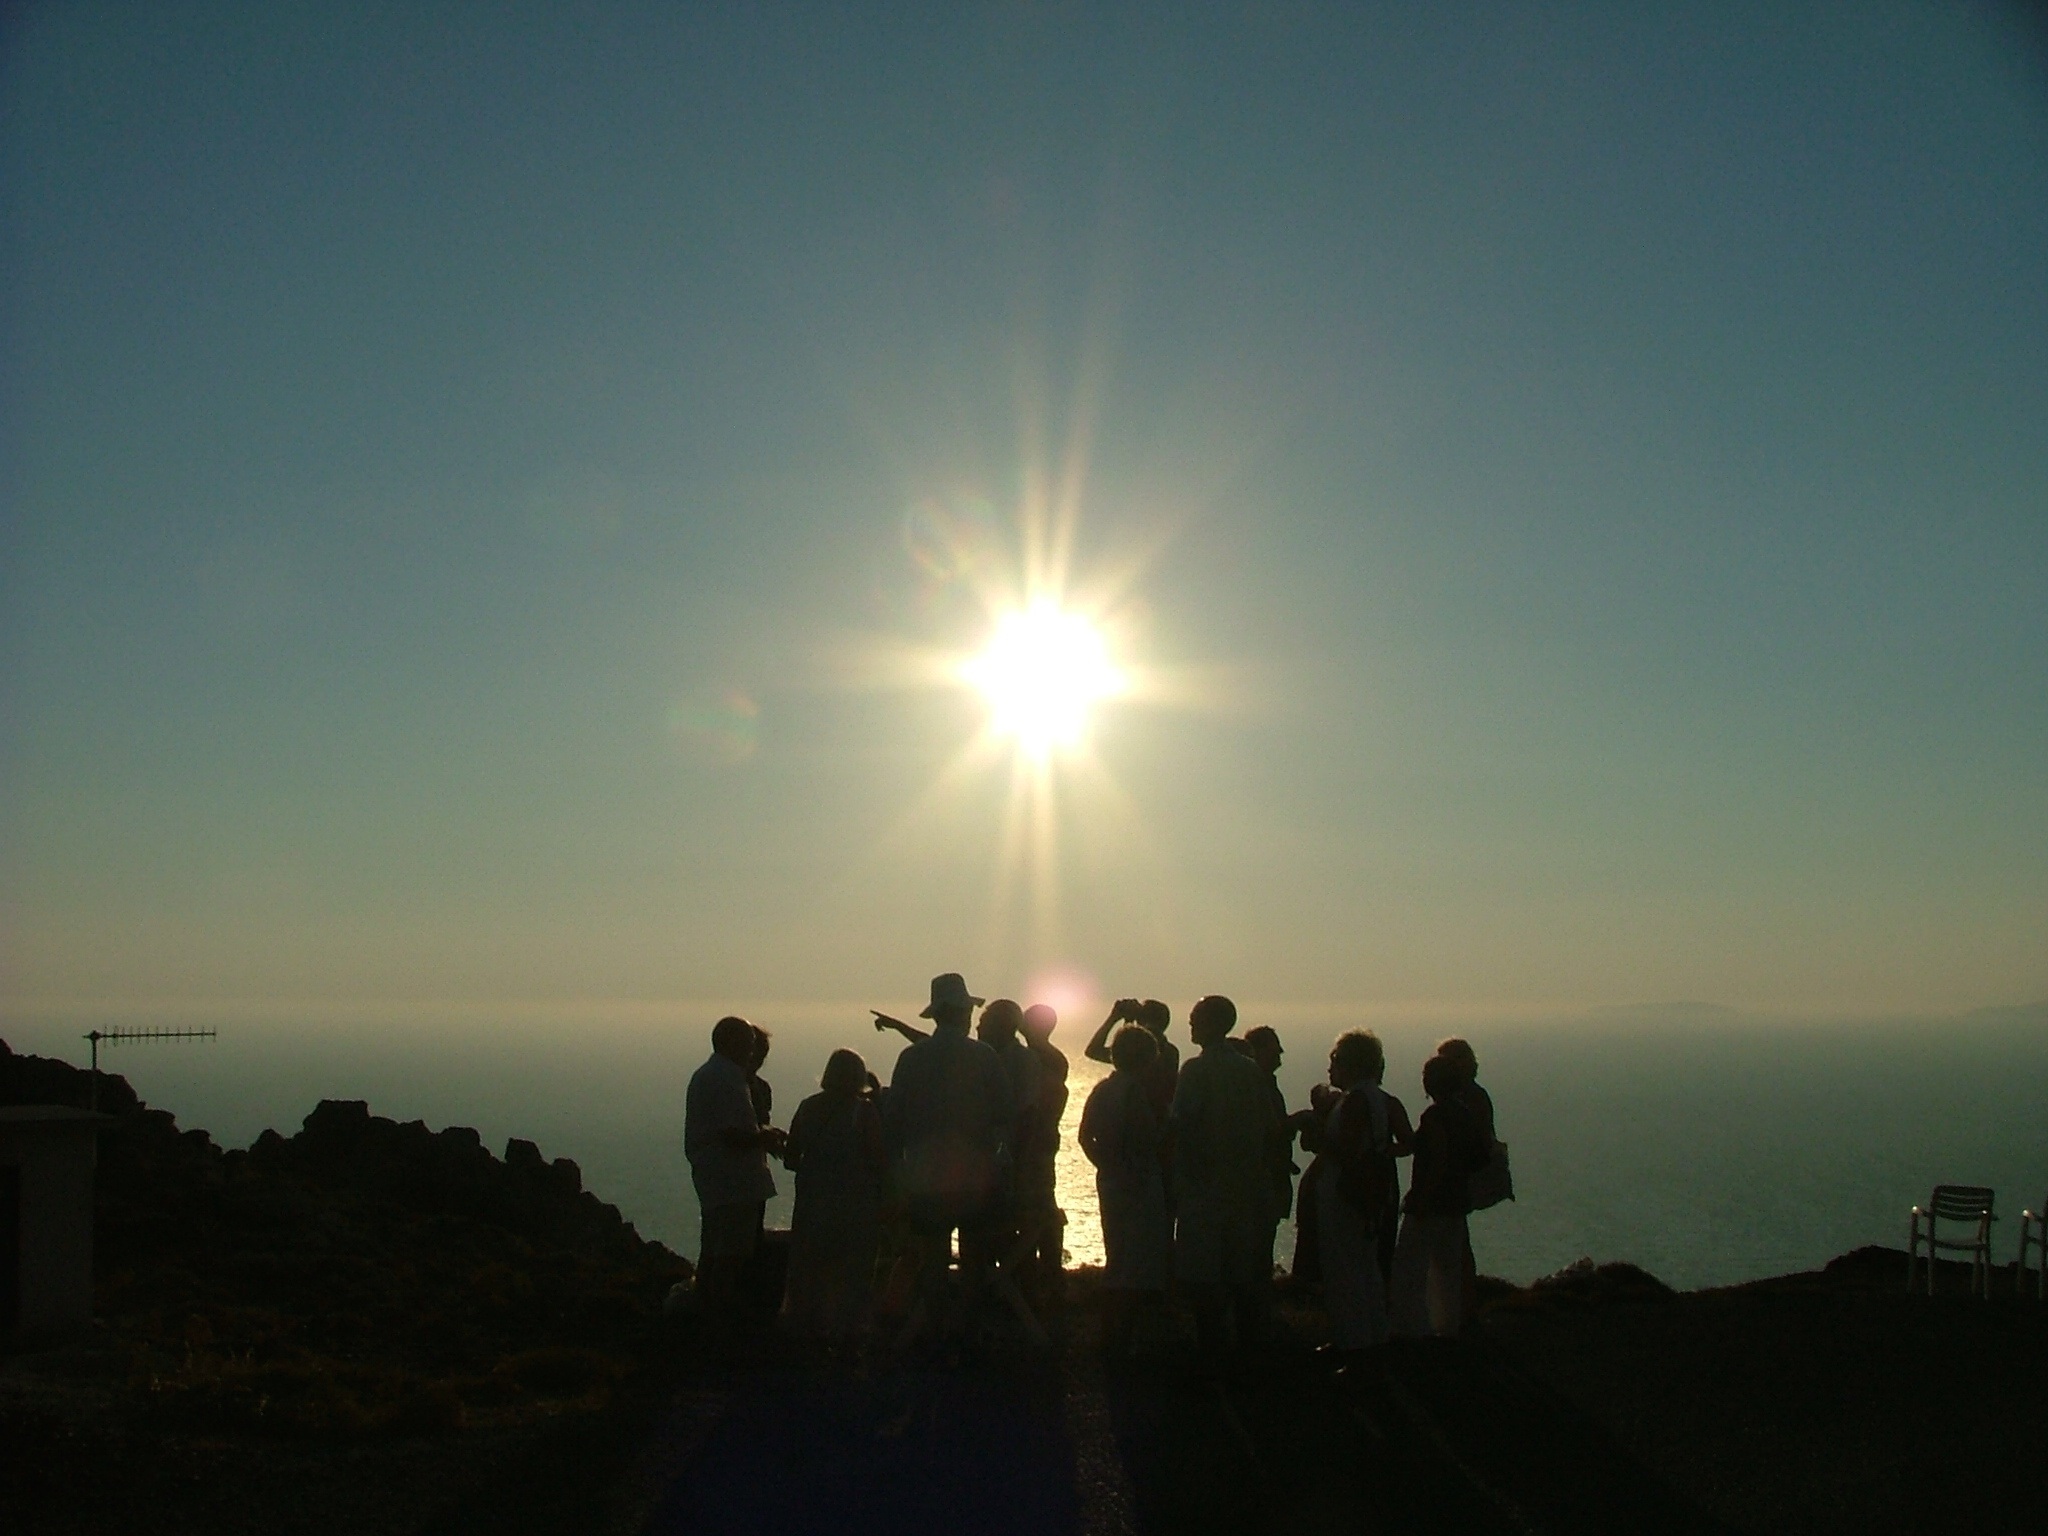
beach, landscape, sea, water, nature, rock, ocean, horizon, mountain, light, people, sky, sun, sunrise, sunset, sunlight, morning, shore, view, dawn, atmosphere, summer, vacation, travel, seaside, dusk, europe, evening, greek, mediterranean, scenic, scenery, holiday, bay, island, drink, blue, rest, tourism, trip, alcohol, cloudscape, cruise, booze, friends, seacoast, mountains, bright, hot, monastery, greece, tilos, aegean, astronomical object, good time, atmospheric phenomenon, atmosphere of earth, evening trip, sunset trip, ian hogg